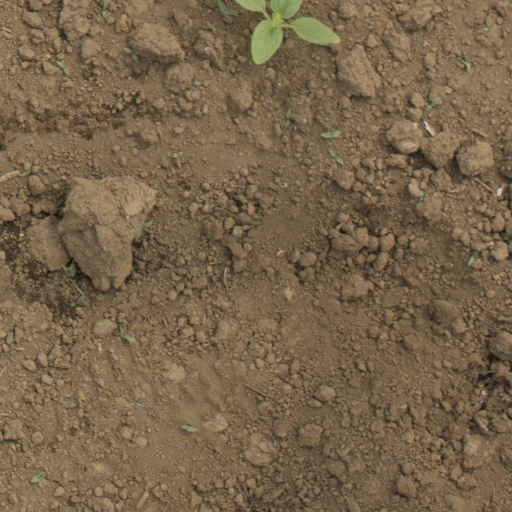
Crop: Jerusalem artichoke